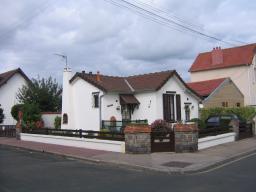
Label: Background_without_leaves